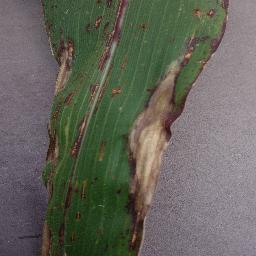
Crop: corn
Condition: (maize)_northern_blight